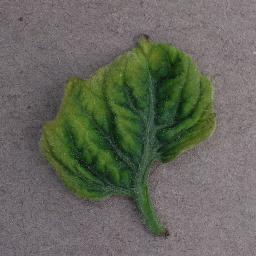
Label: Tomato___Tomato_Yellow_Leaf_Curl_Virus